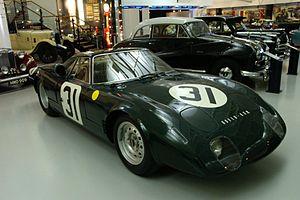
John Young Stewart, ou Jackie Stewart, né le 11 juin 1939 à Dumbarton, en Écosse, est un pilote automobile de Formule 1, dont la carrière s'étend de 1965 à 1973, et au cours de laquelle il s'adjuge trois titres de champion du monde. Il met un terme à sa carrière à la veille de son 100ᵉ Grand Prix, le 6 octobre 1973 à Watkins Glen alors qu'il a déjà remporté son troisième titre mondial, bouleversé par l'accident mortel de son ami et coéquipier François Cevert qui a lieu le jour même lors des essais. Avec son fils Paul, il fait courir pendant trois saisons, de 1997 à 1999, l'écurie Stewart Grand Prix, qu'il revend ensuite à Ford, qui la fait courir sous l'appellation Jaguar Racing.
La Rover-BRM est une automobile de Sport-prototypes britannique dessinée en 1964 dans l'objectif de concourir aux 24 Heures du Mans et ainsi remporter une récompense offerte par l'Automobile Club de l'Ouest.
Les voitures de tourisme Rover font partie des groupes Rover Company, British Leyland, Austin Rover Group, British Aerospace puis BMW et Phoenix Venture Holdings.
William Towns est un designer automobile britannique.